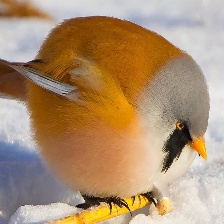
Species: BEARDED REEDLING
Scientific name: PANURUS BIARMICUS